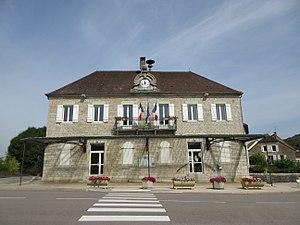
Mairie de Macornay.
Macornay est une commune française située dans le département du Jura en région Bourgogne-Franche-Comté.